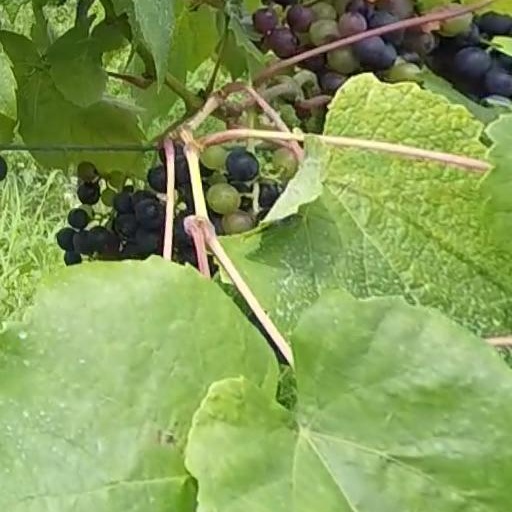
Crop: grape